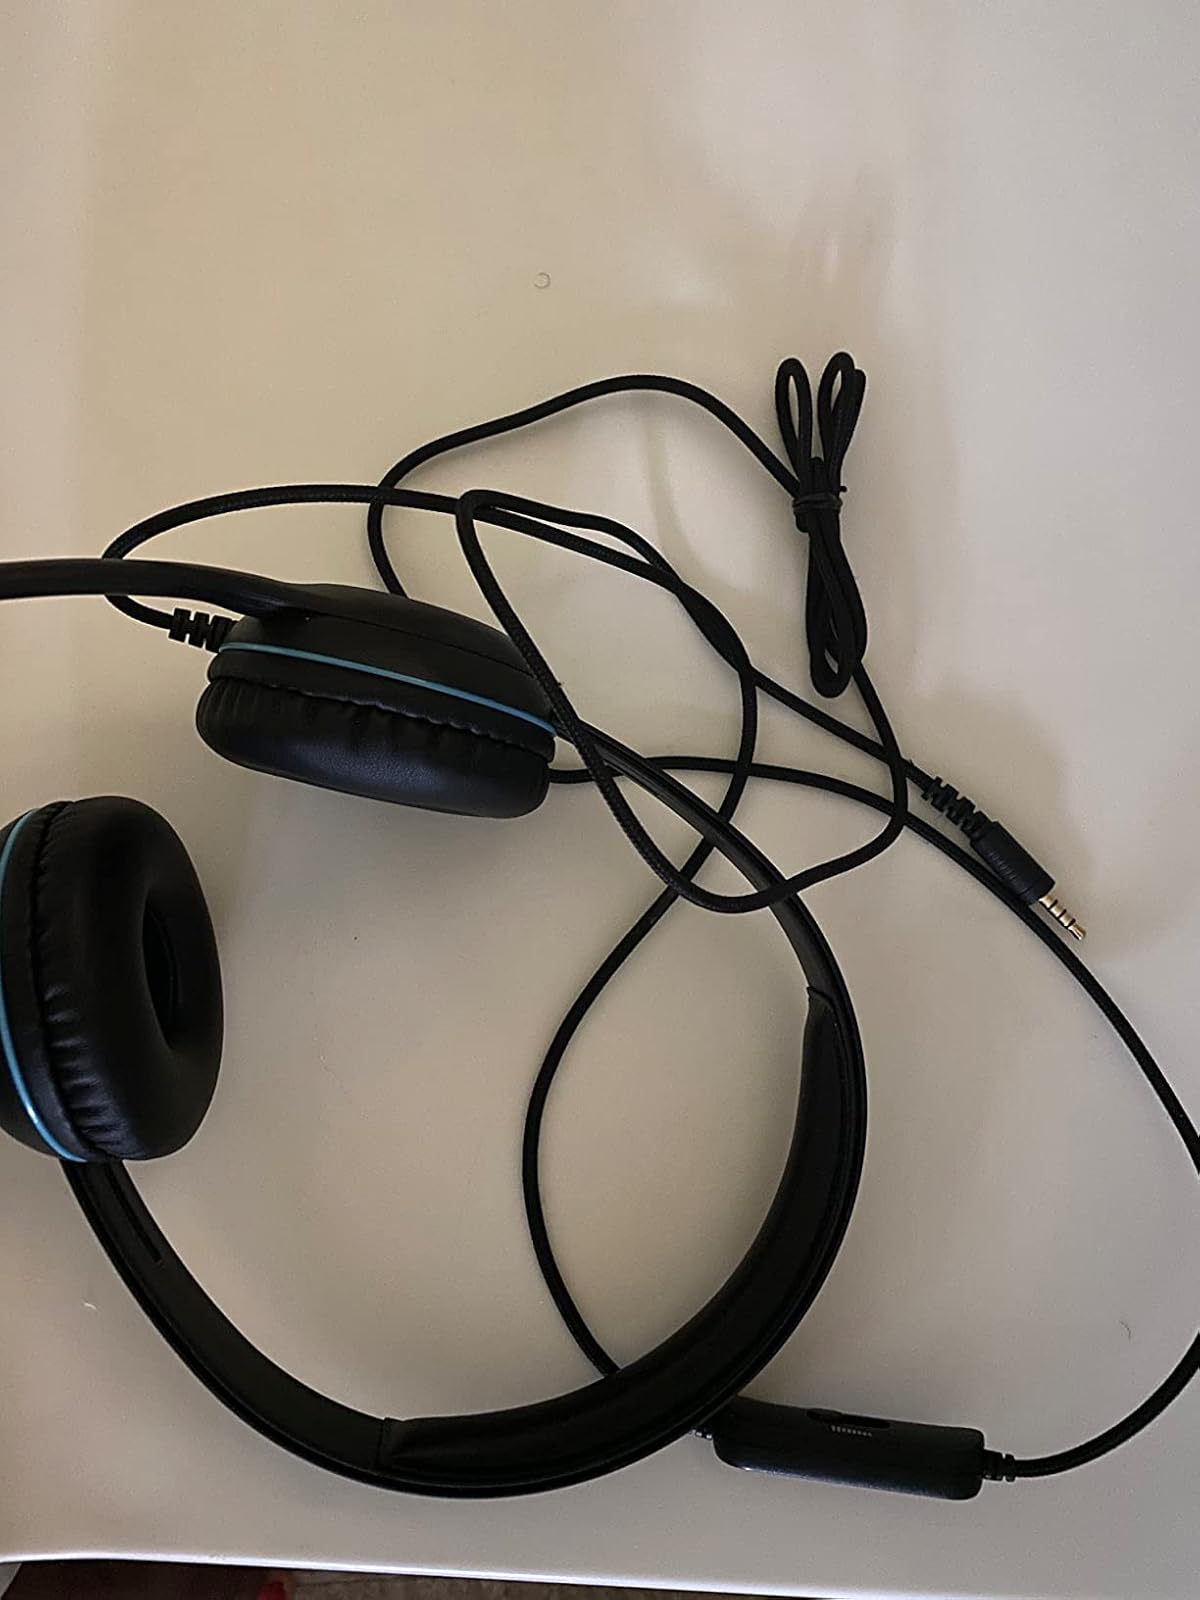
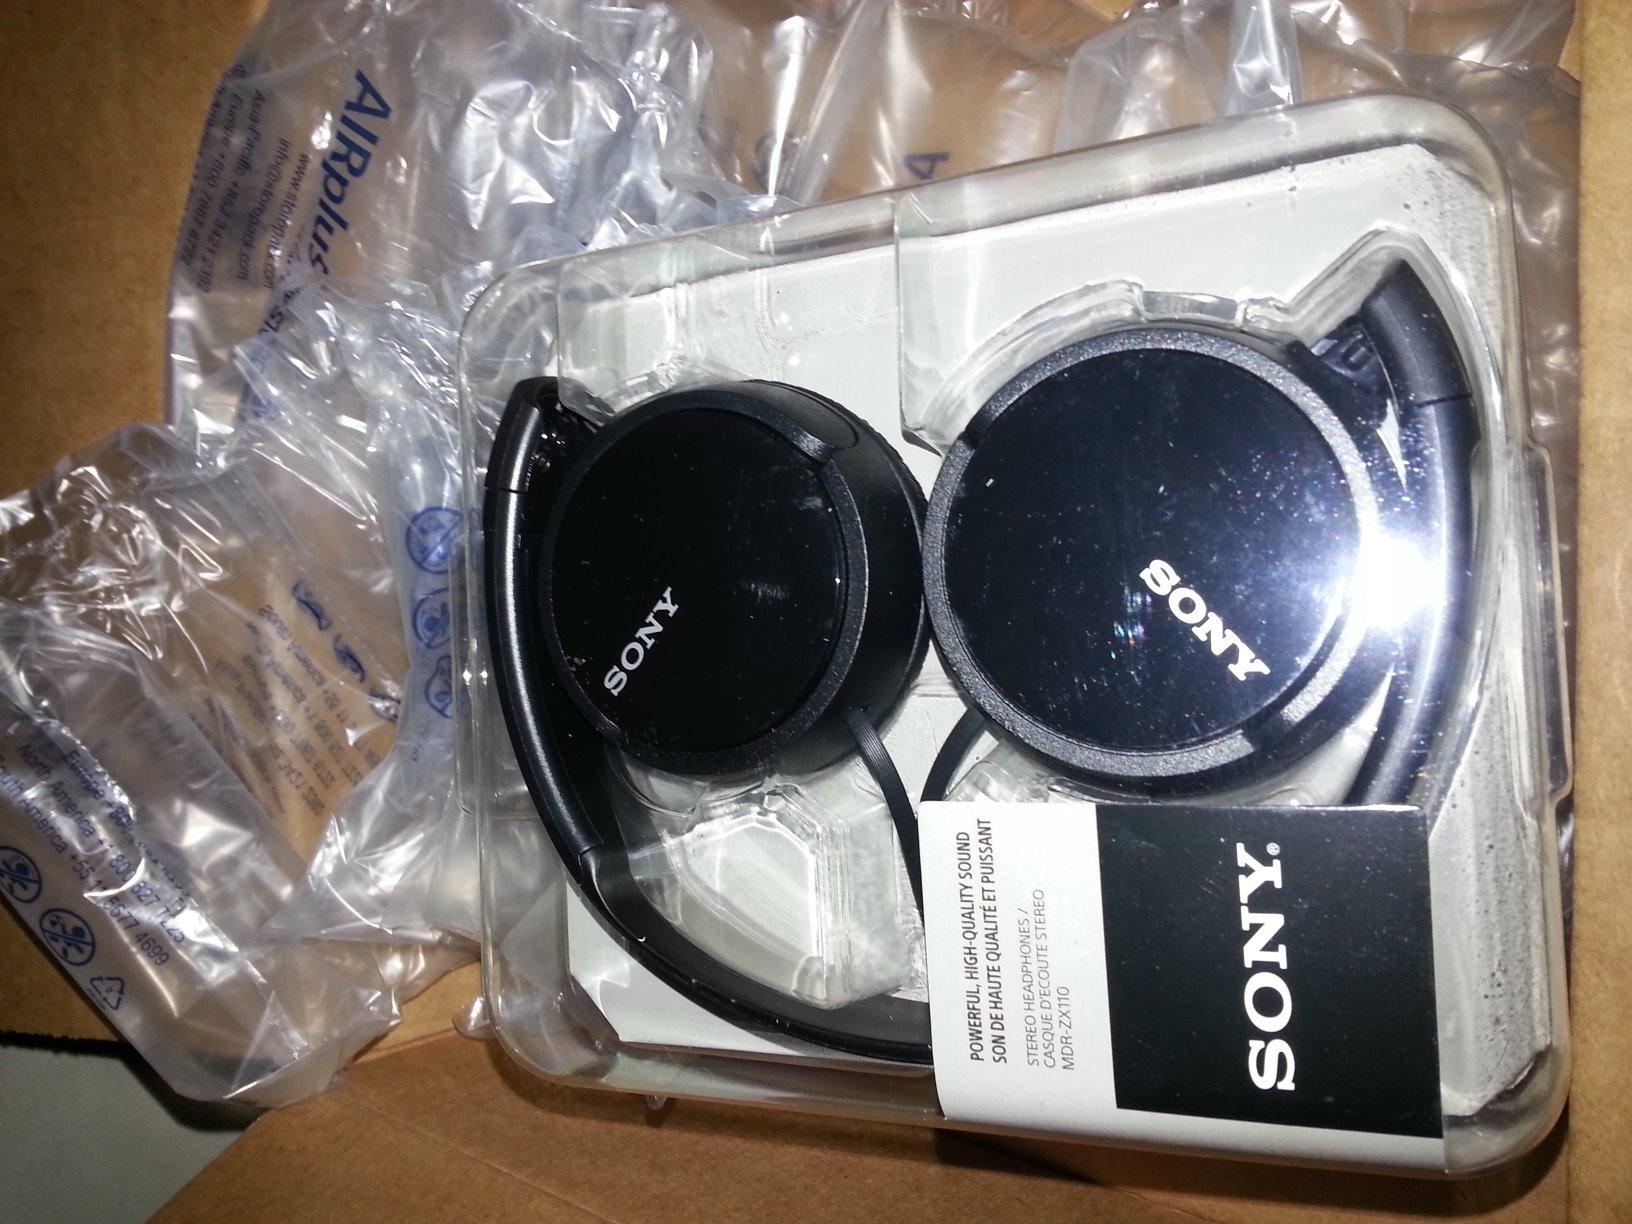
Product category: headphones
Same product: no